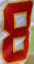
Number: 8